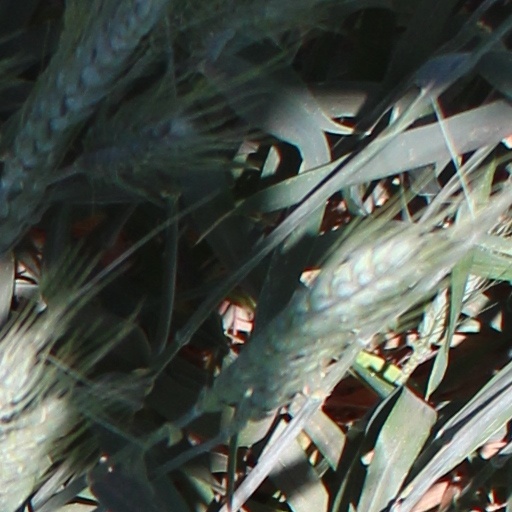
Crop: wheat